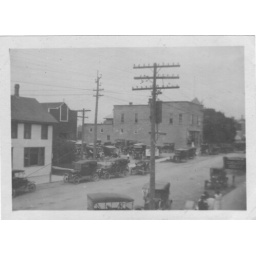
Anton Mathey's store is in the upper right of picture. Corner of Helen Mathey Smits Hotel is white building lower left.